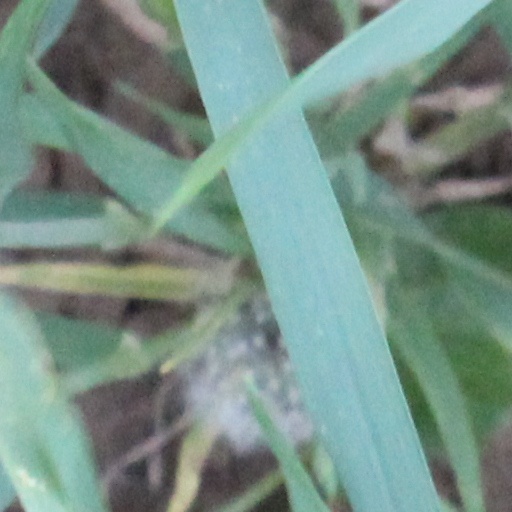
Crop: wheat